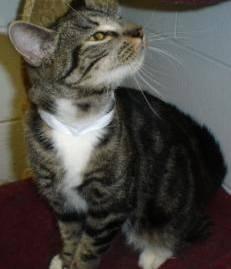
cat